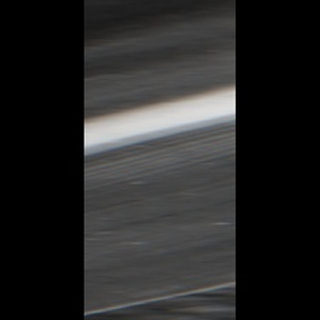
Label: healthy_sugarcane